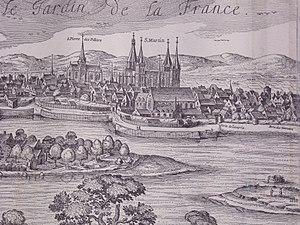
Quartier saint martin,extrait de l'estampe gravé par monsieur Claes Jansz Visscher en 1625 tiré d'un original sur vélin de 2.35 m sur 41 cm, propriété de desprez37
Le Vieux-Tours est un terme générique pour définir un ensemble de quartiers ou bourgs qui se sont réunis au cours du temps pour former le centre historique de la ville de Tours. Les quartiers du Vieux-Tours sont, d'ouest en est, Notre-Dame-la-Riche, Saint-Martin, Saint-Julien, Saint-Gatien, Saint-Pierre-des-Corps.